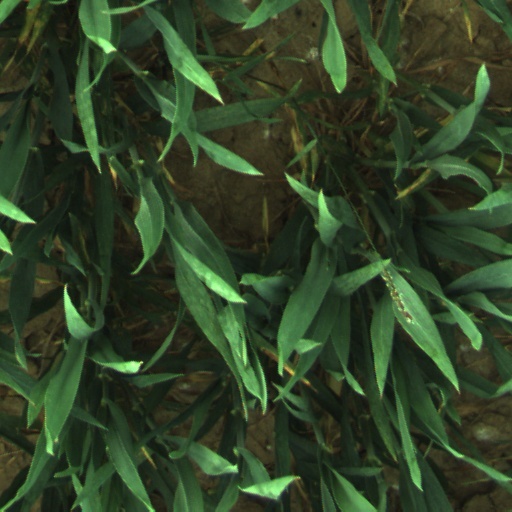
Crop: wheat